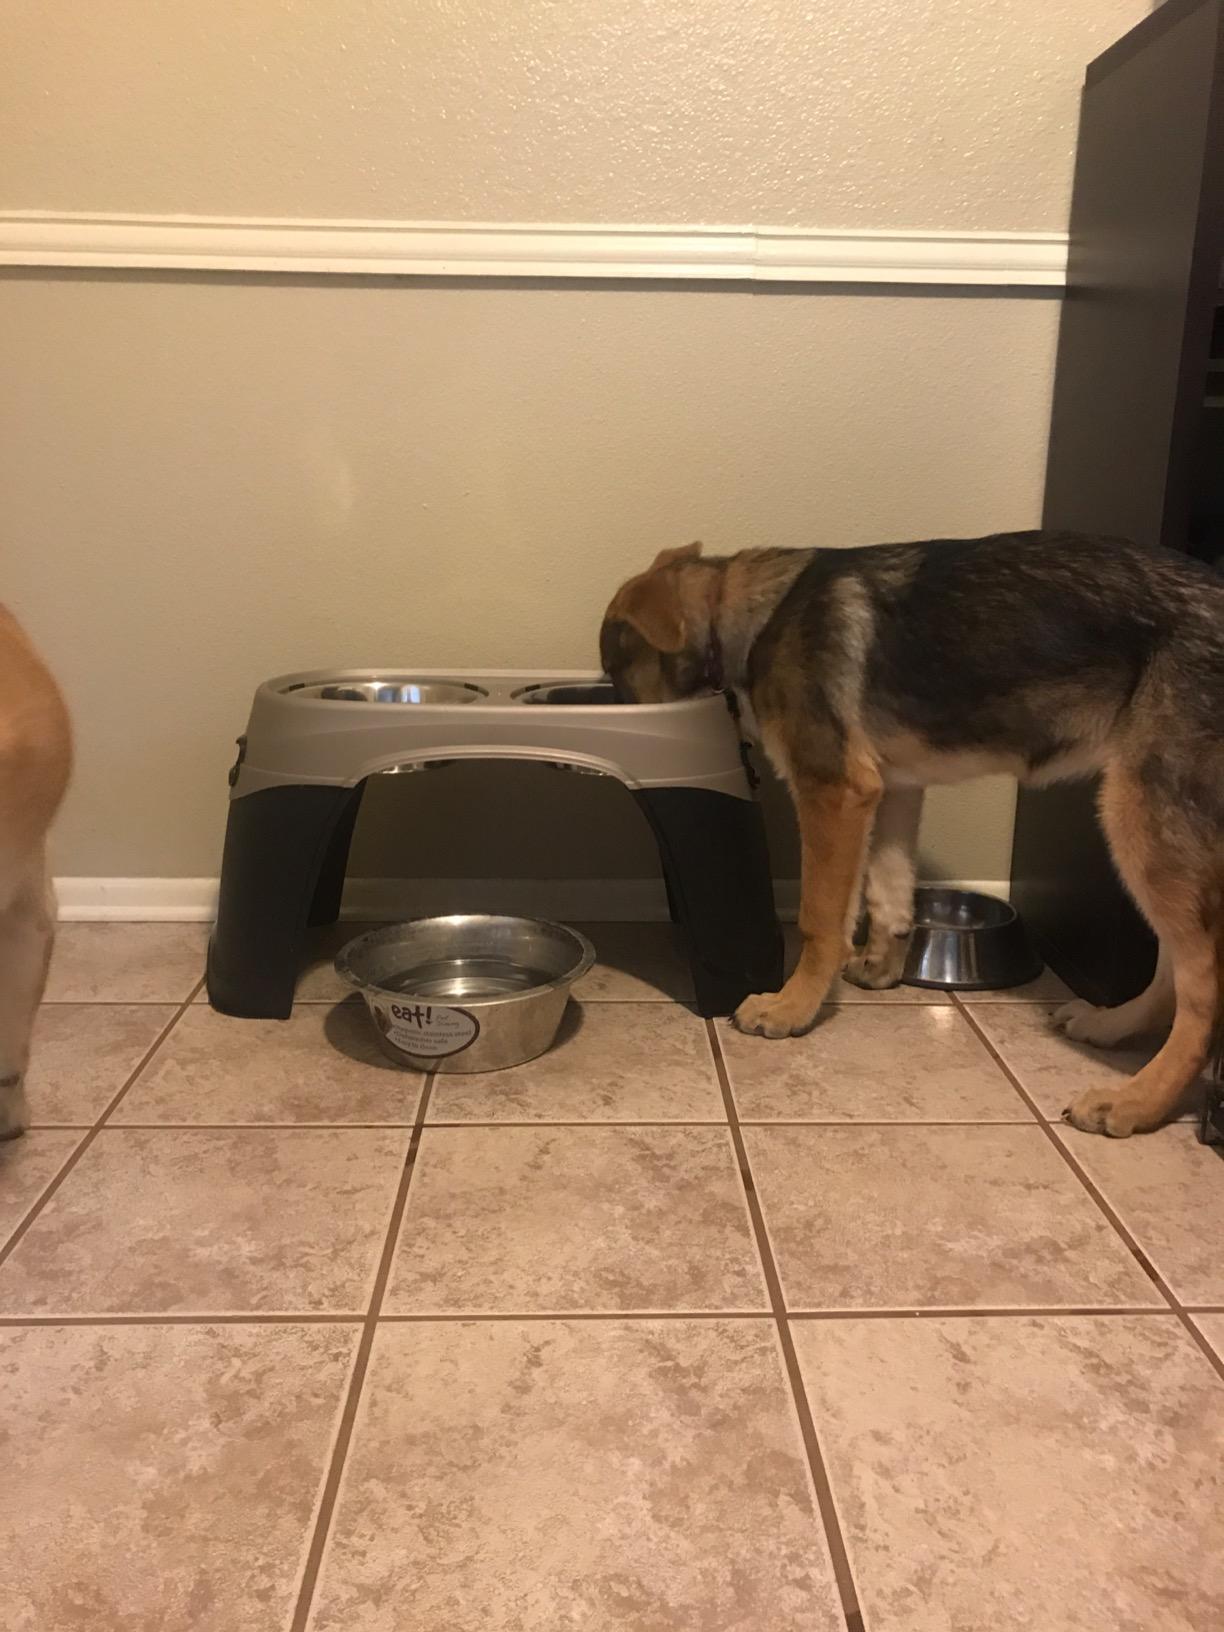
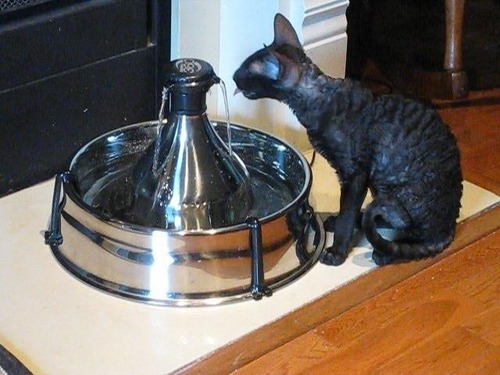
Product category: items_bowl
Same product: no